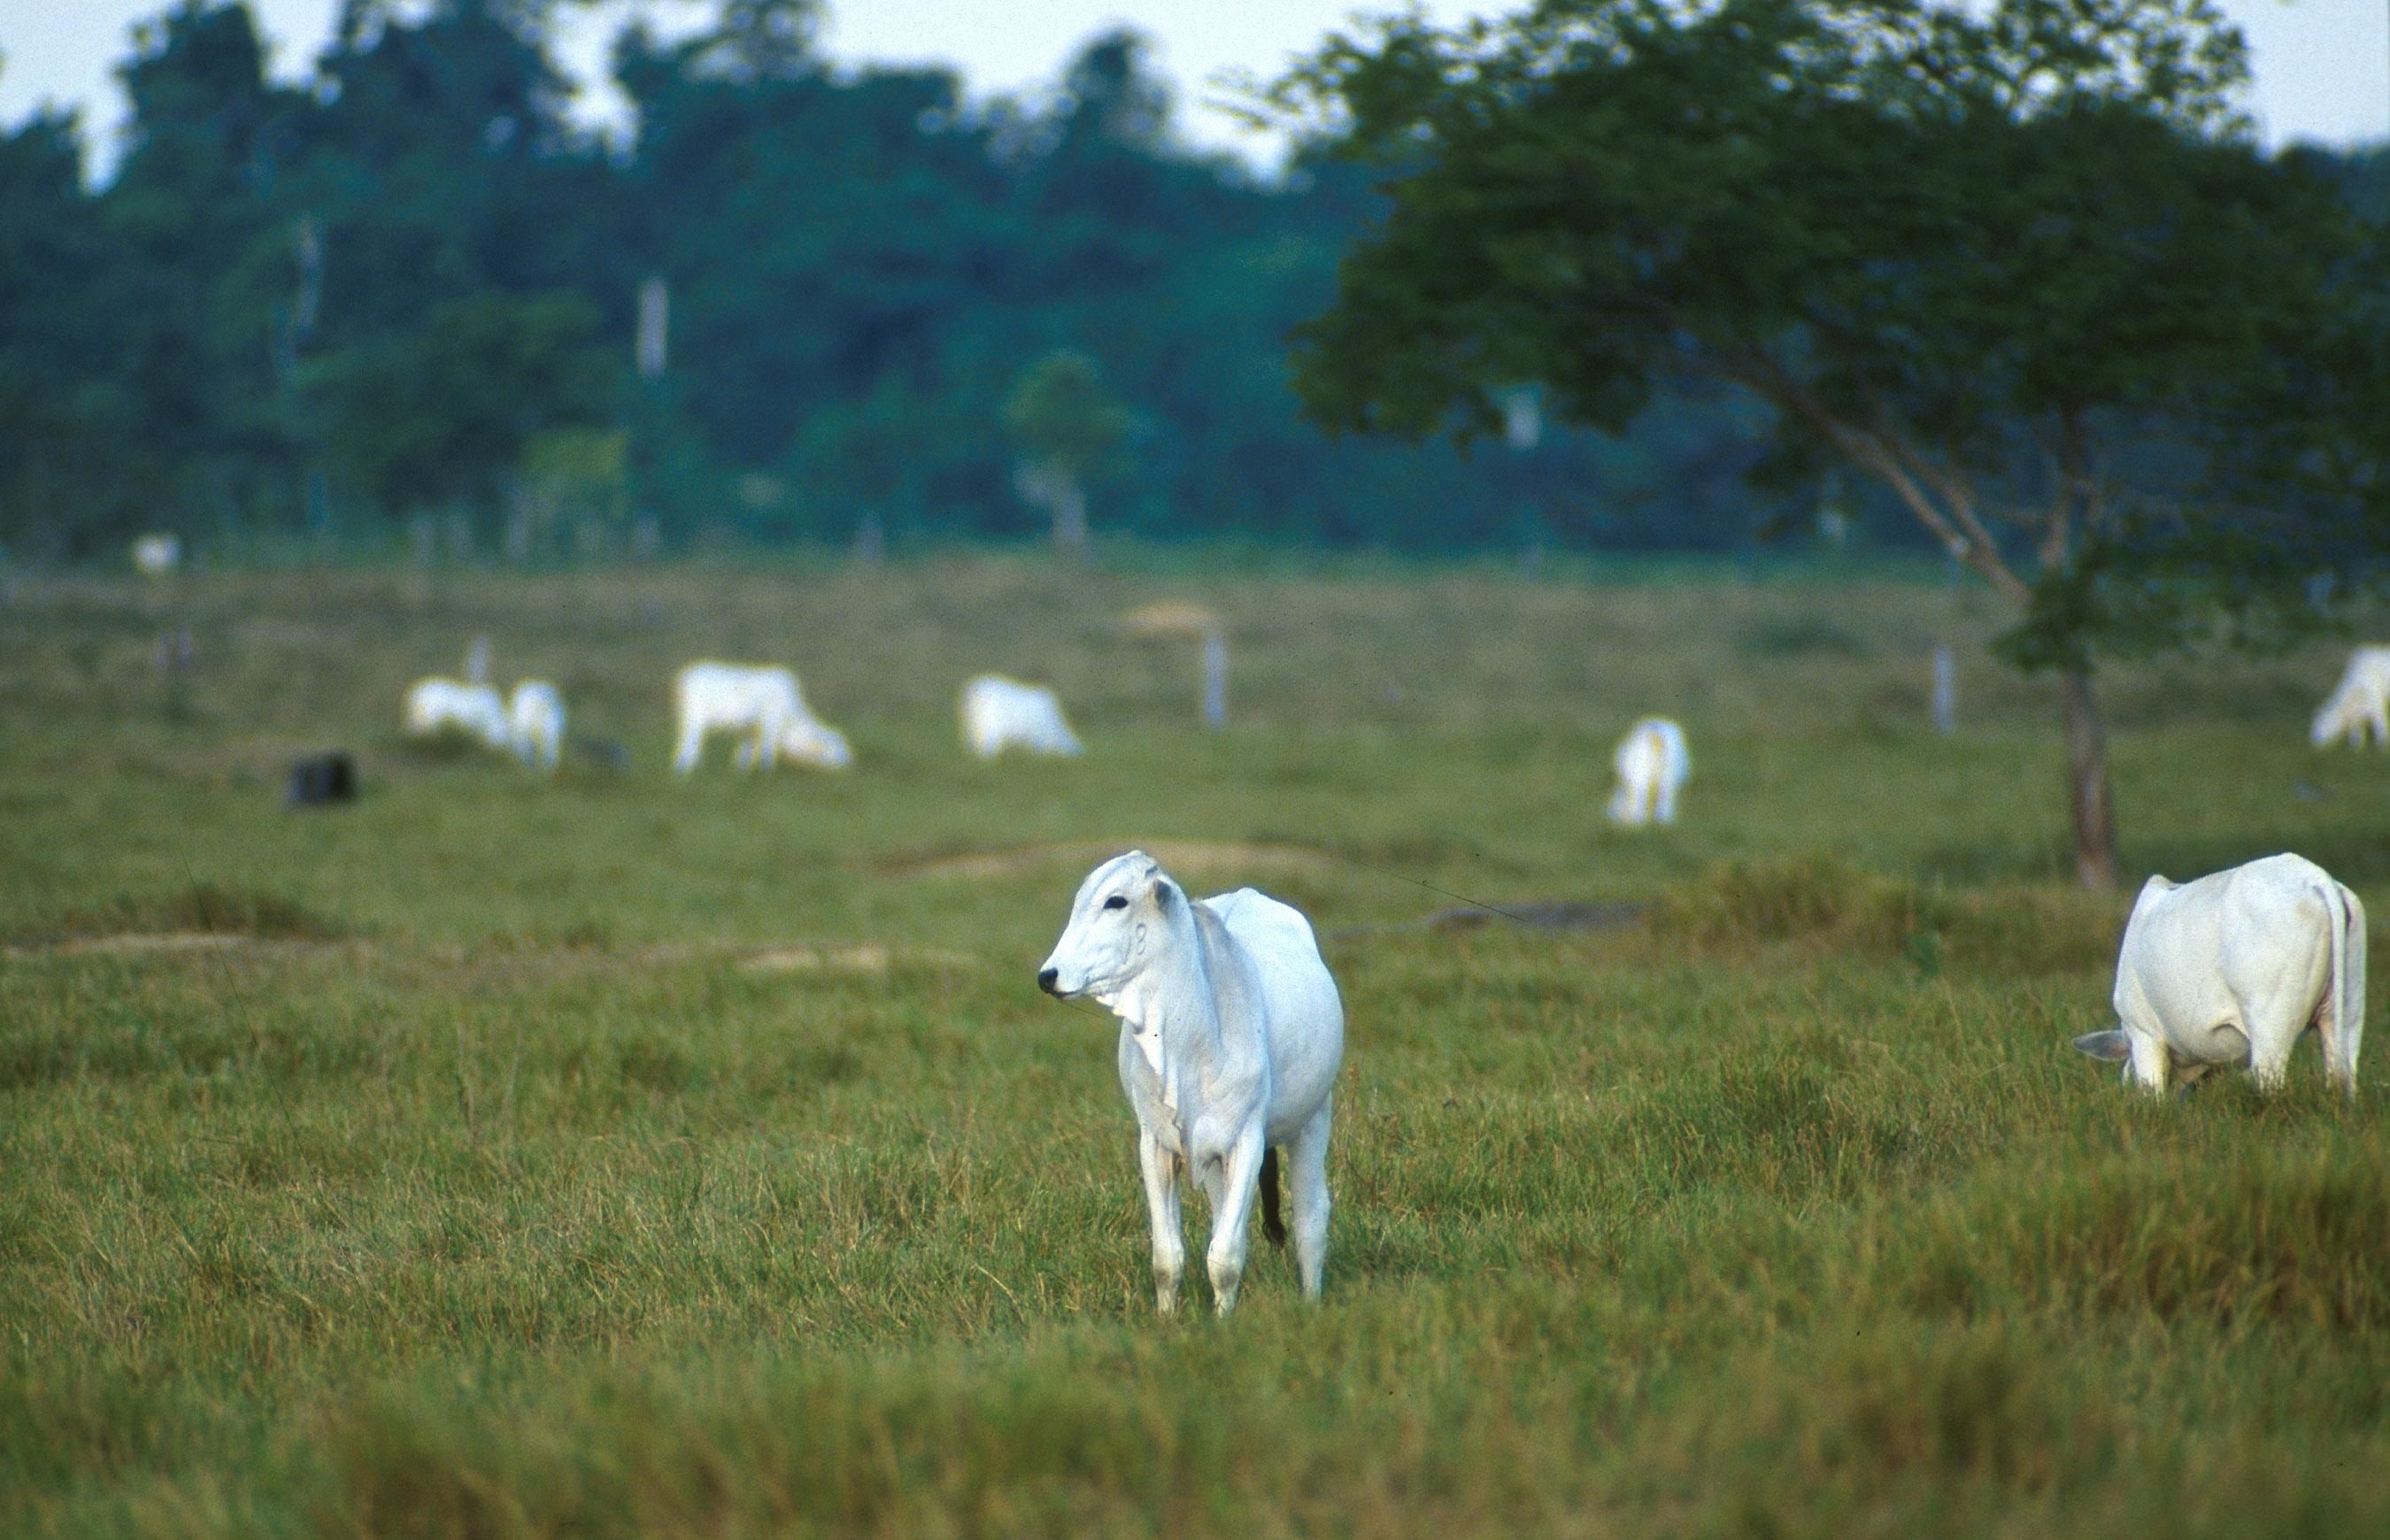
grass, field, farm, meadow, prairie, wildlife, cattle, herd, pasture, grazing, sheep, mammal, agriculture, beef, fauna, plain, cows, goats, grassland, animals, sheeps, habitat, ecosystem, steppe, rural area, calves, natural environment, cattle like mammal, nelore